Eugenio Espejo

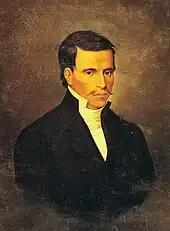
Eugenio Espejo, anonymous oil painting

Espejo attacked Barreto's report in three ways. First, he claimed that Barreto, supposed author of the report, was not capable of writing it. Then he argued that the allegations were exaggerated semi-truths or outright lies. And finally he claimed that the economic problems of Quito could not be solved by exploiting its human resources (the Indians) but by planning and taking advantage of the natural resources of the region.